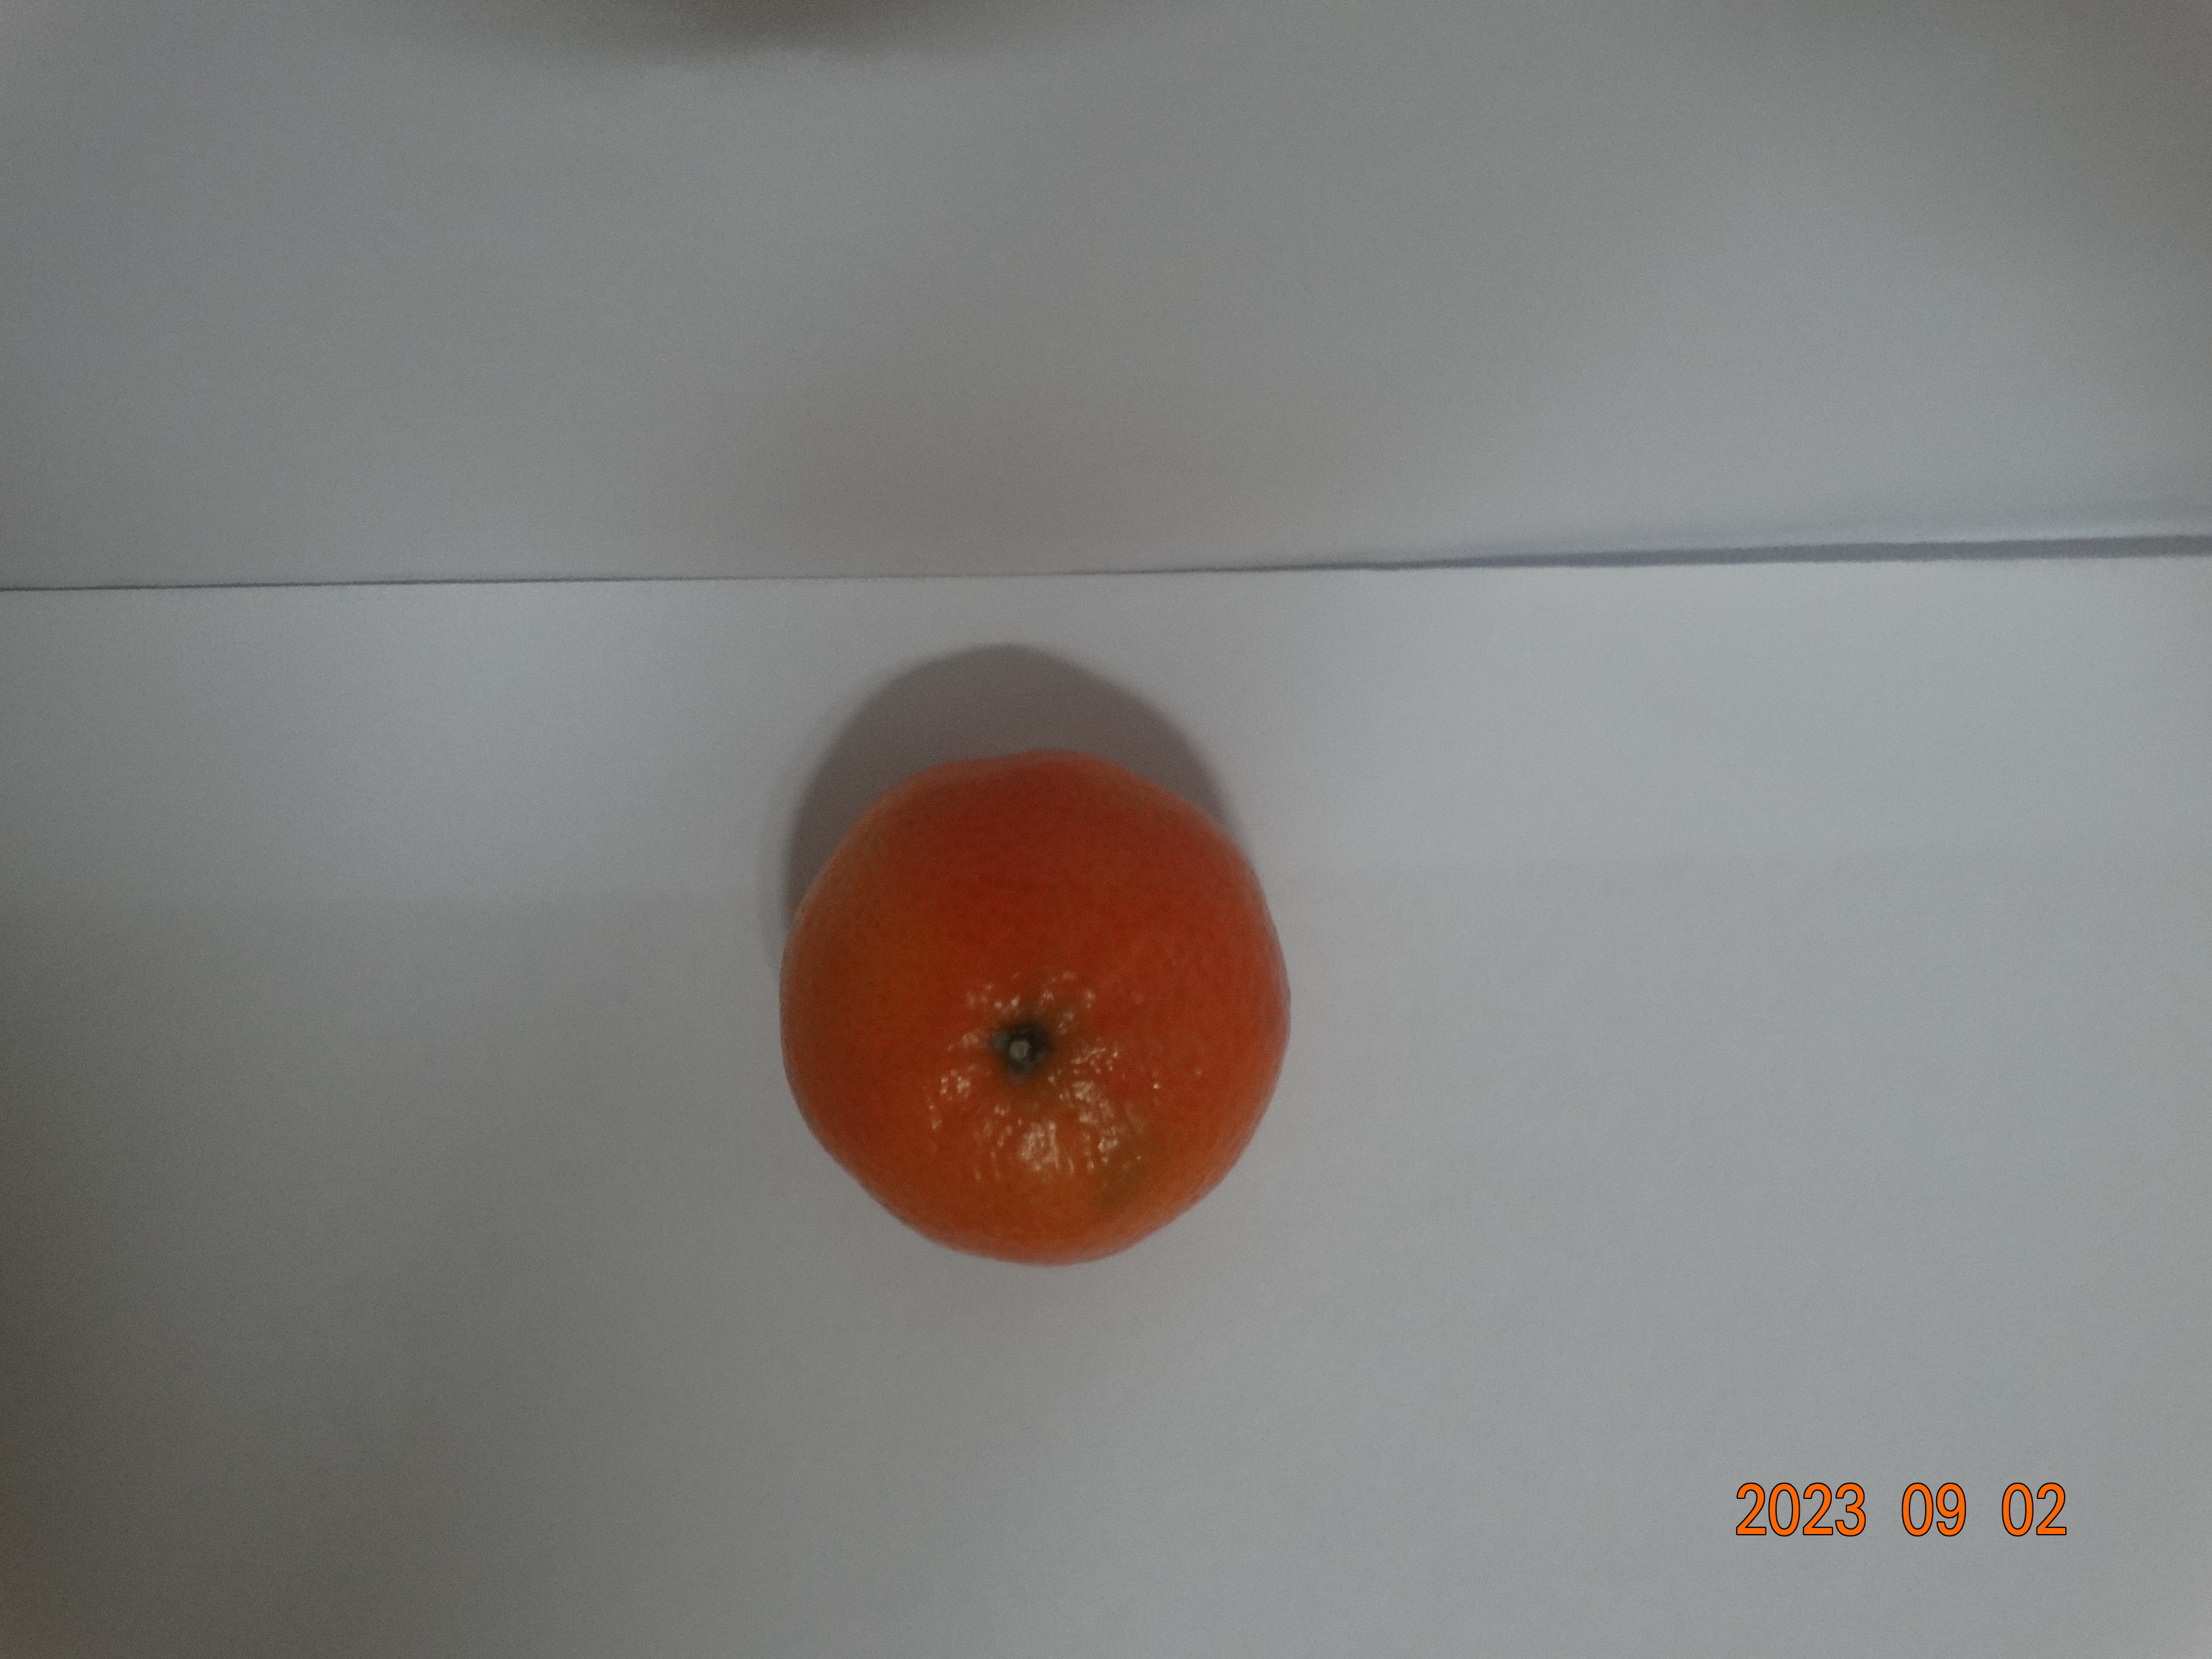
Citrus fruit variety: tangerine